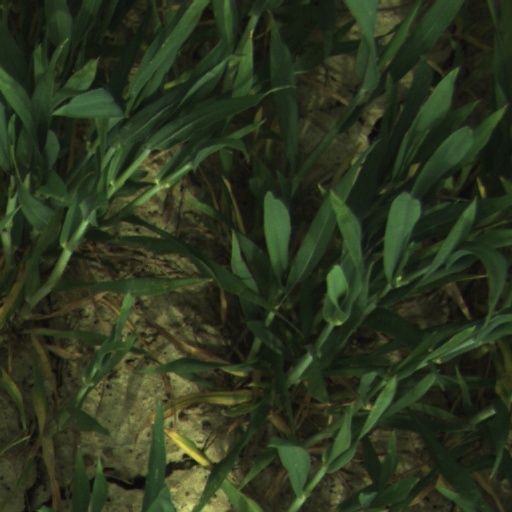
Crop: wheat